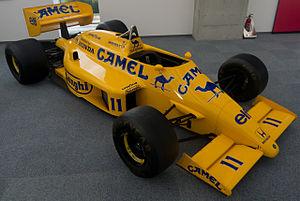
La Lotus 99T est une monoplace de Formule 1 engagée par l'écurie britannique Team Lotus dans le cadre du championnat du monde de Formule 1 1987. Elle est pilotée par le Japonais Satoru Nakajima et le Brésilien Ayrton Senna, elle marque le déclin du Team Lotus puisque les deux victoires acquises cette année-là par Senna furent les dernières de l'écurie.